Embry–Riddle Aeronautical University, Prescott

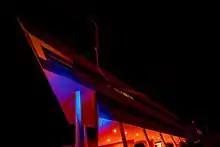
Academic Complex 1 (AC1)

The Christine & Stephen F. Udvar-Hazy Library and Learning Center is used as a community information and research hub.